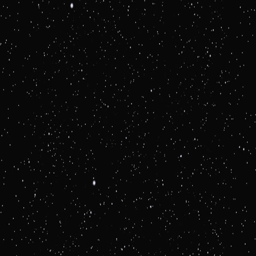
flying through hyper space with stars zooming past the camera .